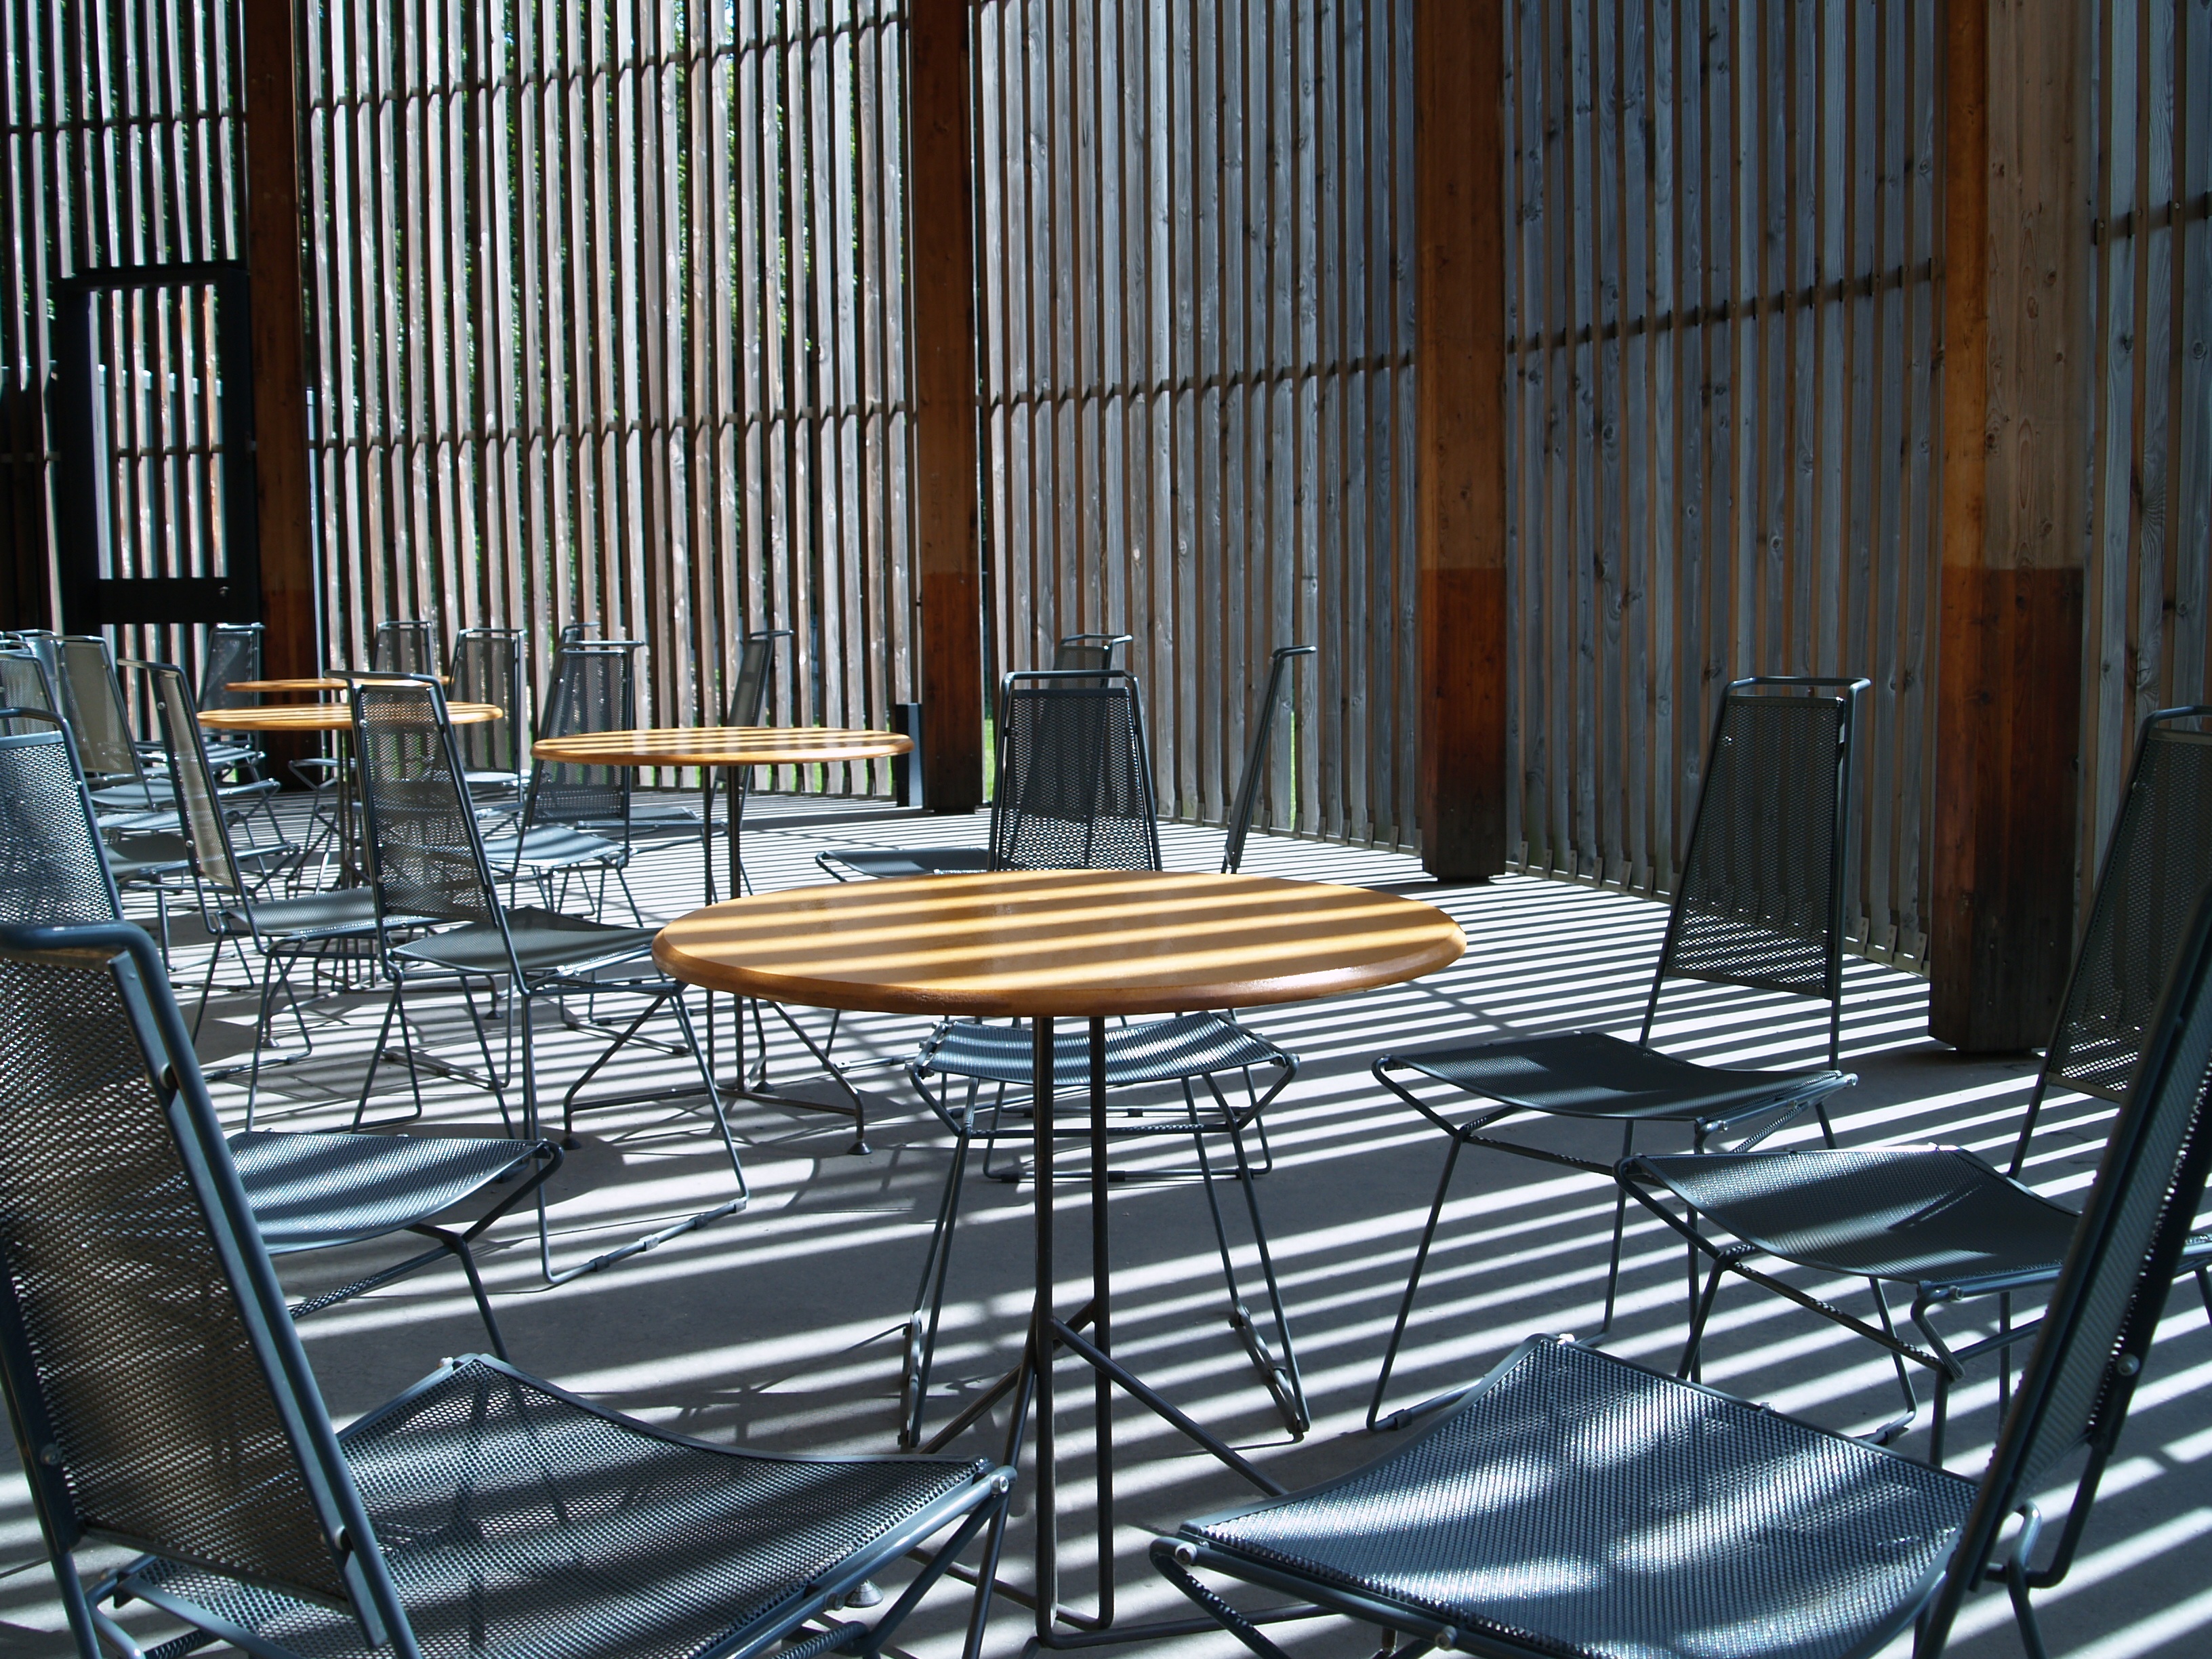
cafe, wood, chair, floor, furniture, room, interior design, deserted, side light